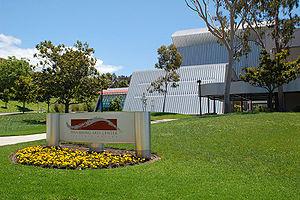
L'université d'État polytechnique de Californie, abrégée familièrement Cal Poly San Luis Obispo, est une université publique californienne située près de San Luis Obispo. Cal Poly fait partie des 23 campus de l'université d'État de Californie et est l'université la plus étendue en surface de l'État.